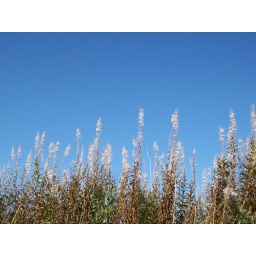
Normally this photograph wouldn't raise an eyebrow, except for the fact it's a blue sky over the Central Belt...